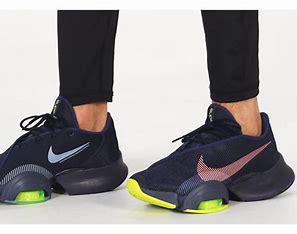
Brand: Nike
Model: Air Zoom Superrep 2